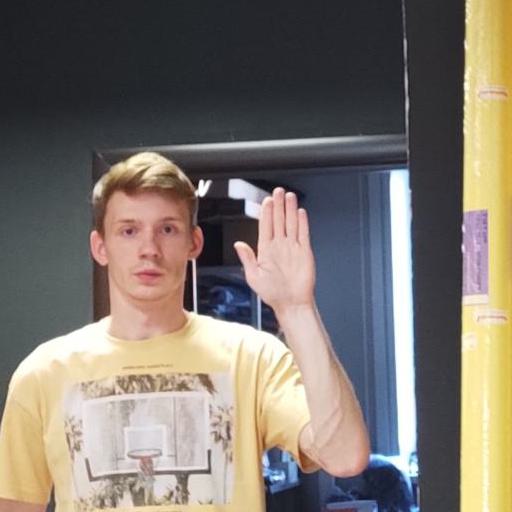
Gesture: stop